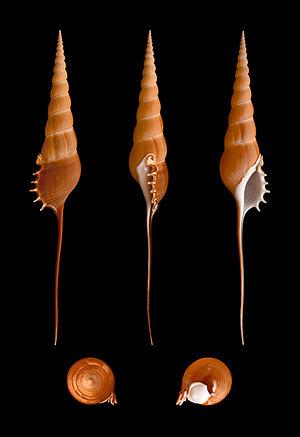
Les Rostellariidae constituent une famille de mollusques de la classe des gastéropodes, rangés dans l'ordre des Littorinimorpha.
Tibia est un genre de mollusques gastéropodes de la famille des Rostellariidae.